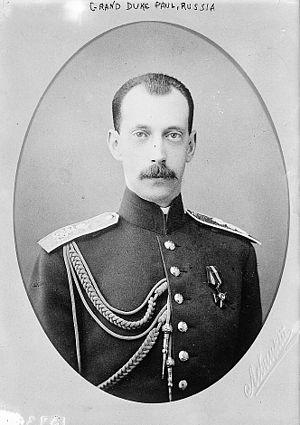
Paul Alexandrovitch Romanov, né le 3 octobre 1860 à Saint-Pétersbourg et mort le 30 janvier 1919 à Petrograd, est un prince russe, membre de la dynastie Romanov, général de cavalerie de l'armée impériale de Russie.